Cancer irroratus

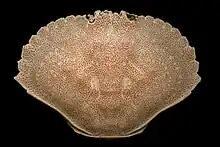
A molted carapace of "Cancer irroratus" from Long Beach, New York.

This crab species occurs on the eastern coast of North America, from Labrador to Iceland to South Carolina. Rock crabs live over a large depth range, from well above the low tide line to as deep as . They can live up to 8 years. "Cancer irroratus" has nine marginal teeth on the front edge of the carapace beside each eye, and reaches a carapace width of . These crabs are similar in color to, and overlap in size with, the Jonah crab, "Cancer borealis". The two species can indeed be distinguished by the purplish-brown spots on the carapace of "C. irroratus" (contrasting with the yellow spots of "C. borealis"), and by the smooth edges to the teeth on the edge of the carapace (denticulate in "C. borealis"). Males can range up to 8–127mm, while females can range up to 113mm. The Rock Crabs, they usually molt in between the months of April and July. The two fount claws of the crab are very important because they are the ones that can grab pray as well as holding it while eating it.